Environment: real
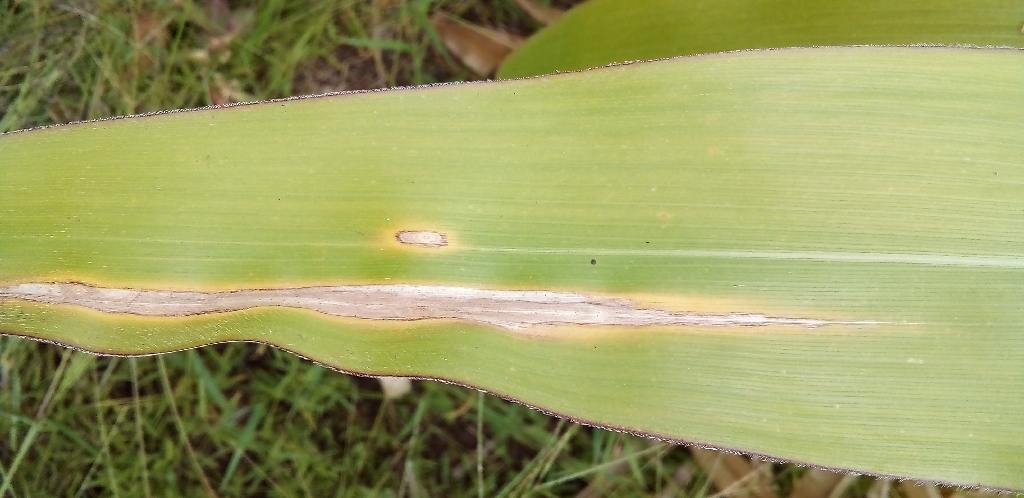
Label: northern_corn_leaf_blight